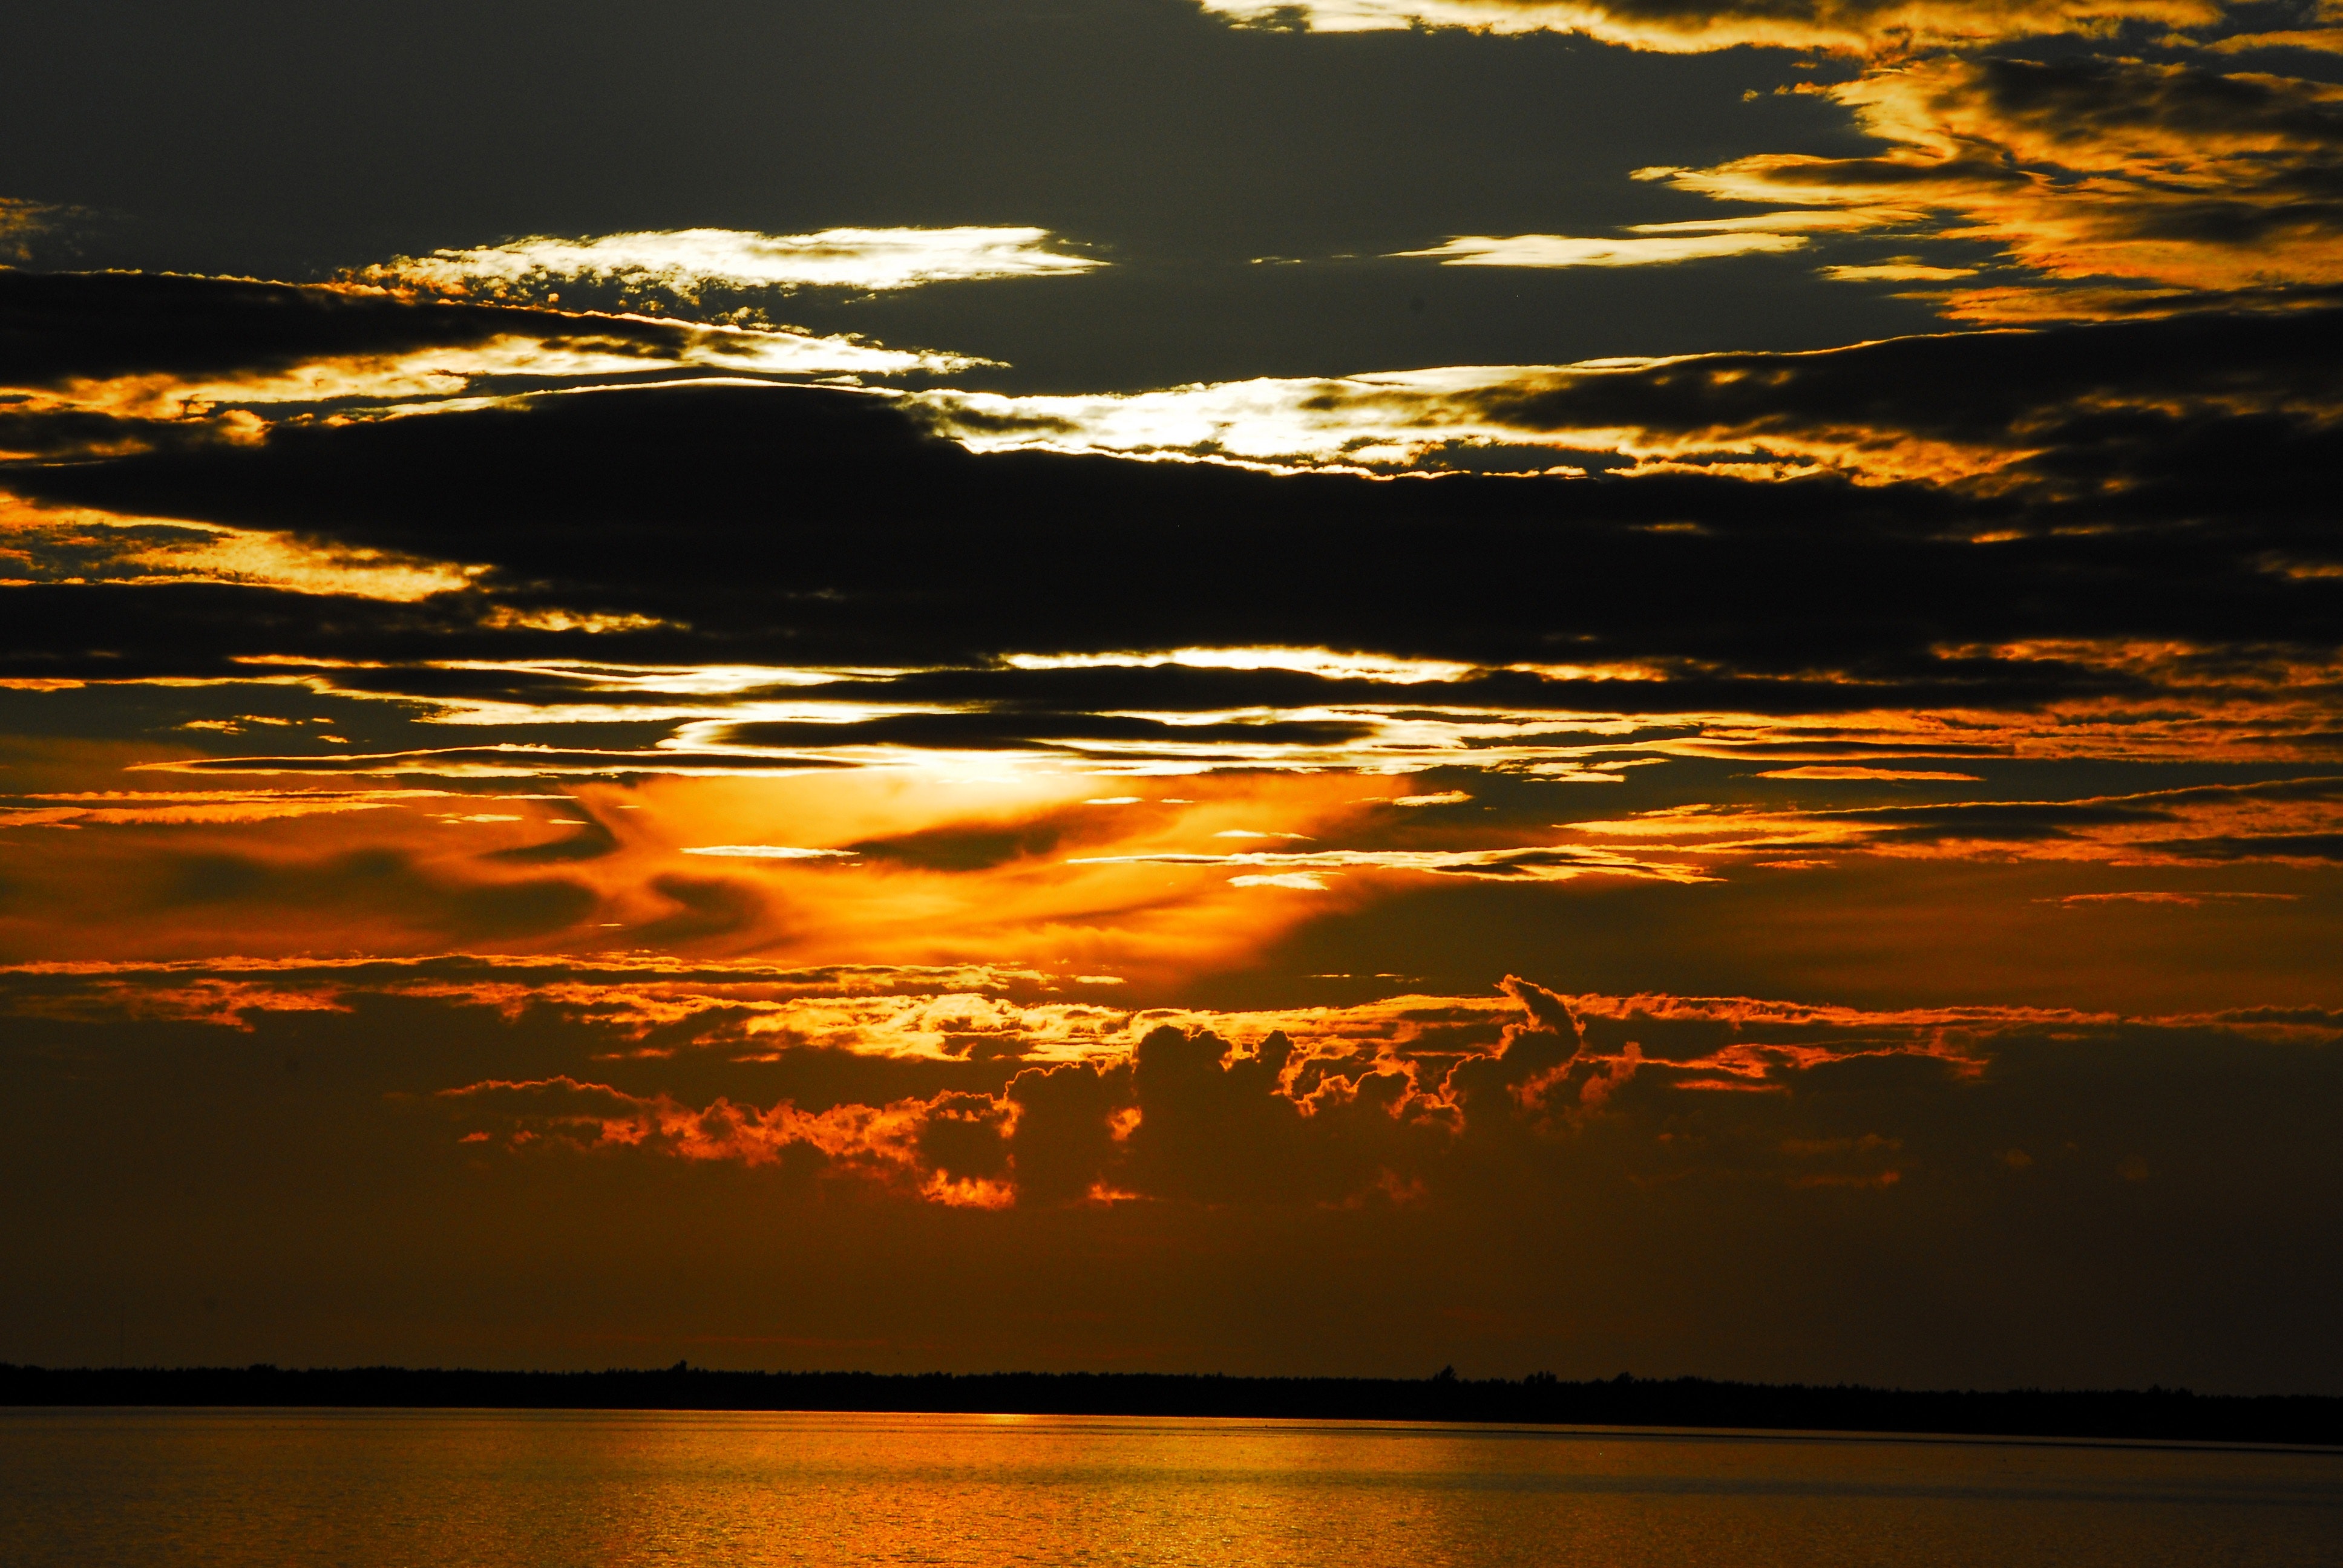
sky, afterglow, horizon, sunset, sunrise, nature, water, red sky at morning, dusk, evening, cloud, orange, natural landscape, morning, calm, reflection, daytime, sound, sea, atmosphere, sun, sunlight, dawn, tree, waterway, lake, ocean, landscape, reservoir, photography, river, cumulus, loch, astronomical object, bank, heat, inlet, bay